Chester Erskine

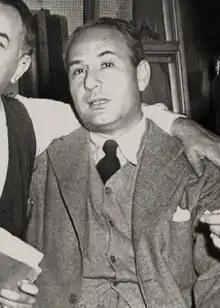
Erskine in 1948

Chester Erskine was born in Hudson, New York and studied for a short time at the American Academy of Dramatic Arts. His first directing job was "Harlem", a 1929 all-black revue. He also directed Spencer Tracy in the Broadway production of "The Last Mile" in 1930. Erskine's likeness was drawn in caricature by Alex Gard for Sardi's, the New York City theater district restaurant. The picture is now part of the collection of the New York Public Library.